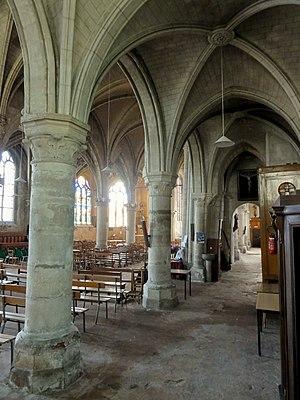
Bas-côté sud.
L'église Saint-Martin est une église catholique paroissiale située à Groslay, en France. Elle se compose essentiellement d'une nef et d'un bas-côté sud gothiques du XIIIᵉ siècle ; et d'un prolongement de la nef avec chœur à l'abside en hémicycle ainsi que d'un collatéral nord et d'un prolongement du collatéral sud du XVIᵉ siècle. Les parties ajoutées en premier lieu affichent le style gothique flamboyant, alors que les finitions des parties ajoutées pendant la dernière campagne de travaux sont empreintes de la Renaissance, mais seule l'abside est conçue entièrement dans le style de la Renaissance. À la suite de remaniements et ajouts maladroits, uniquement la façade septentrionale et en partie la façade du chevet conservent leur caractère authentique. L'intérieur est assez harmonieux et construit avec grand soin, ne présentant pas de rupture réelle entre les différentes parties. La véritable richesse de l'église sont ses six verrières Renaissance, constituées dans certains cas de fragments montés ensemble. L'édifice est classé monument historique depuis 1929.